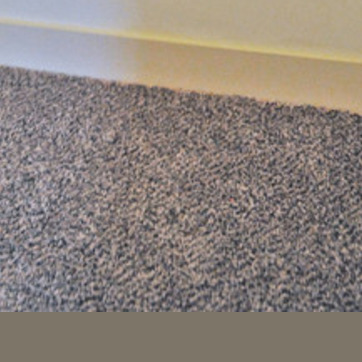
Material: carpet